Rüdtligen-Alchenflüh

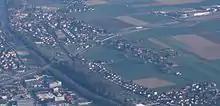
Aerial view of Rüdtligen-Alchenflüh. The Lyssach-Alchenflüh shopping center is visible on the left. Rüdtligen in the foreground, Alchenflüh in the background.

Rüdtligen-Alchenflüh has an area of . Of this area, or 60.8% is used for agricultural purposes, while or 5.9% is forested. Of the rest of the land, or 30.4% is settled (buildings or roads), or 1.8% is either rivers or lakes.